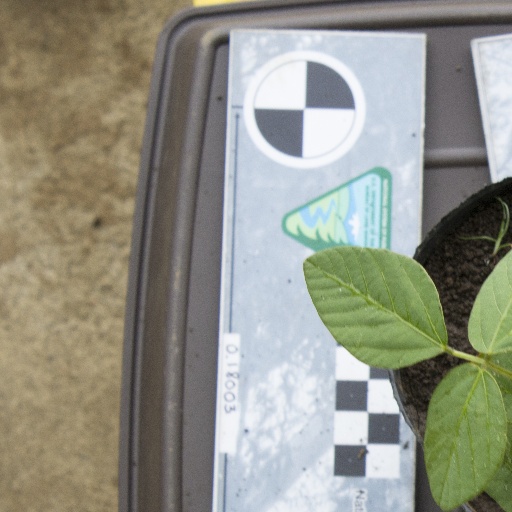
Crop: soybean